Edgemoor Farm Dairy Barn

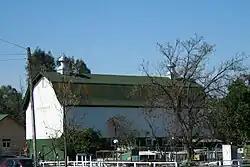

Edgemoor Farm Dairy Farm was built as part of a dairy farm in 1913 in Santee, California. Edgemoor was part of a Spanish land grant to Maria Antonio Estudillo who married Miguel de Pedrorena, a native of Madrid. By the 1850s, through a variety of ways, individuals obtained portions of the grant and began to farm. Walter Hamlin Dupee purchased Edgemoor Farm in 1913 and built it into a national award-winning dairy farm, polo pony ranch and early tourist attraction.